Diego Camacho y Ávila

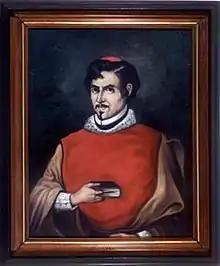

Diego Camacho y Ávila (12 November 1652 – 19 October 1712) was a Roman Catholic prelate who served as Archbishop (Personal Title) of Guadalajara (1695–1704), and Archbishop of Manila (1704–1712).